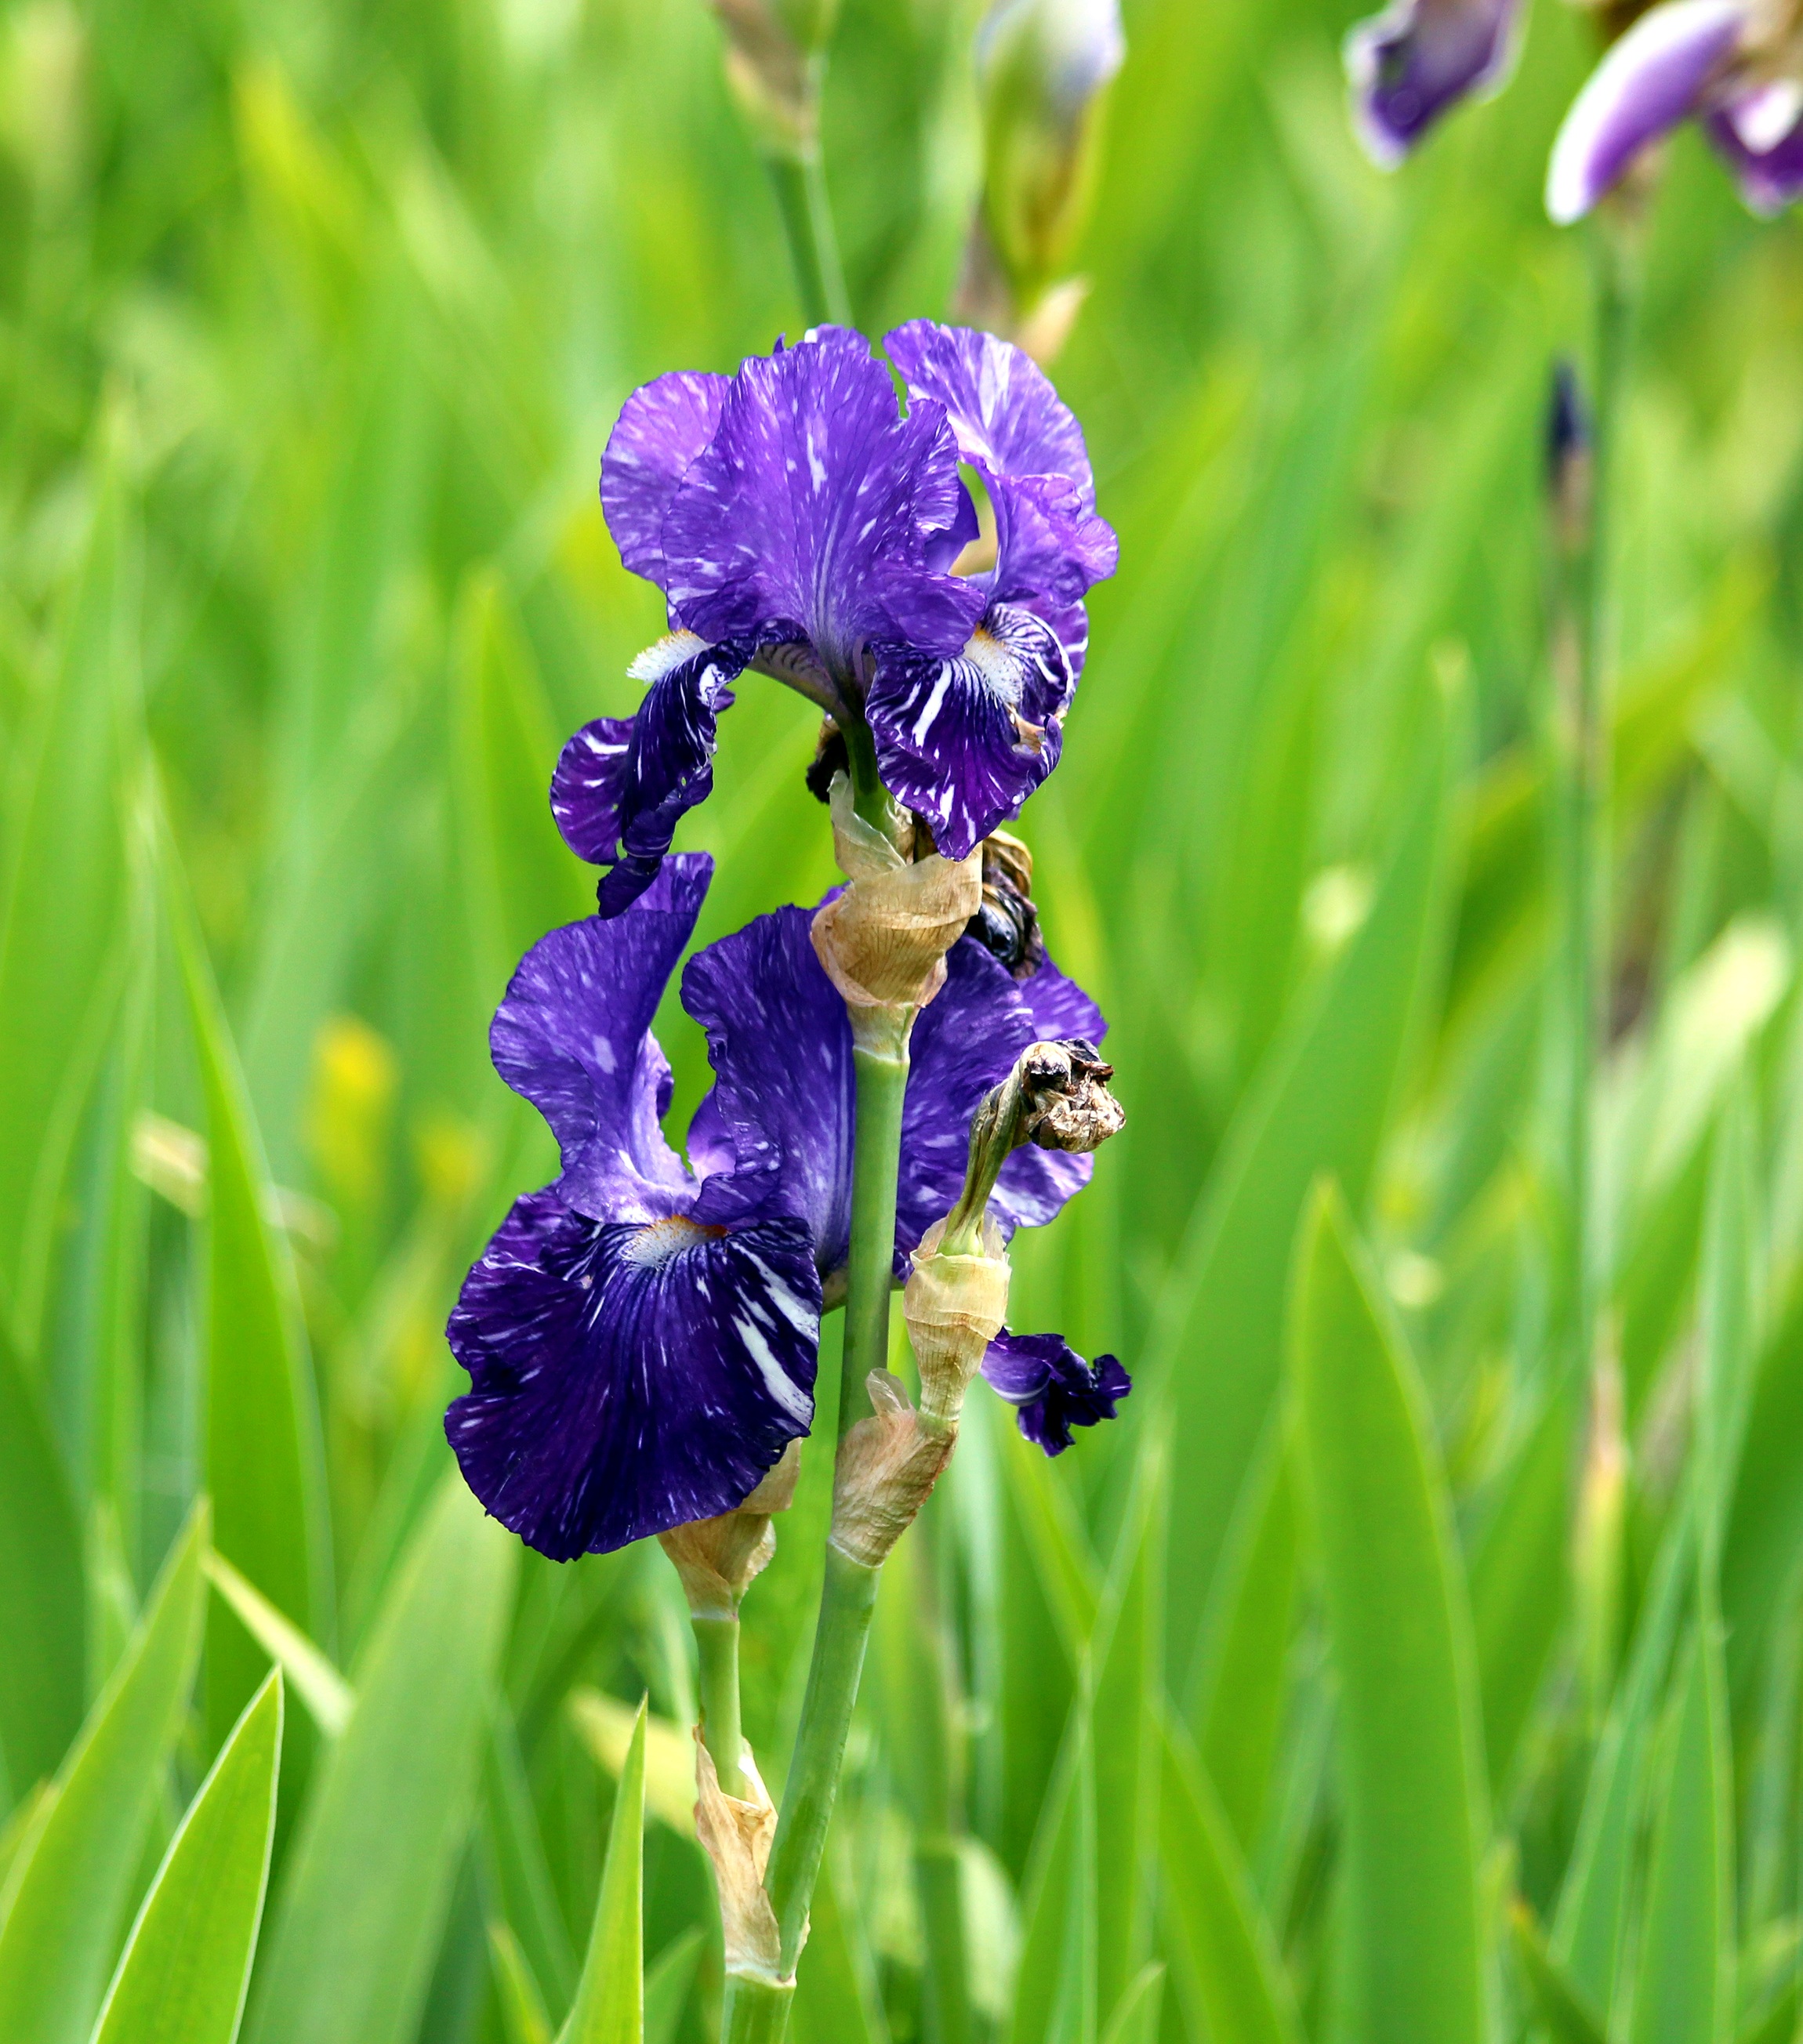
nature, grass, plant, meadow, prairie, flower, bloom, summer, green, botany, colorful, garden, closeup, flora, lavender, wildflower, flowers, decorative, iris, eye, bright, beautiful, dacha, macro photography, summer flowers, garden flowers, garden flower, green background, beautiful flower, flowering plant, purple iris, iris versicolor, blue iris, land plant, english lavender, iris family